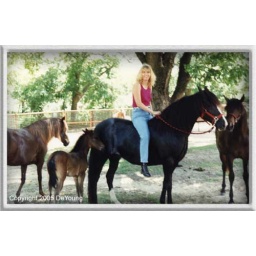
Riding a Peruvian mare at a Peruvian horse open house in Fort Worth, Texas